Ohio Match Company Railway

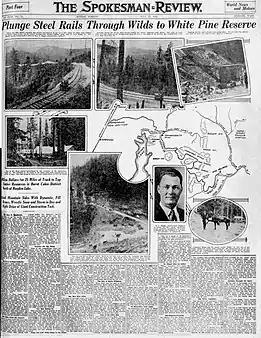

Perl Bailey managed the Ohio Match Company’s western operation. H. A. Biggs was the engineer tasked with building the Ohio Match Railway. The Ohio Match railway was initially long, and stretched from the Spokane International in Garwood, Idaho around the north end of Hayden Lake over several grades to follow the Burnt Cabin Creek to the Little North Fork of the Coeur d'Alene River. The Ohio Match railroad connected 80,000 million acres of white pine timber reserves that remained after the fire of 1910 to the Atlas Tie Co. in Hayden, Idaho, to the Spokane International in Garwood, Idaho, and the Spokane, Coeur d'Alene and Palouse electric railroad in Hayden, Idaho, which brought lumber to Lake Coeur d'Alene to be floated to mills in and around Coeur d'Alene, Idaho. The Ohio Match Company served two mines, the Inland Mine (Burnt Cabin Prospect) and Commonwealth Mine, along its route. The Ohio Match Railway costed $1,000,000 in 1924 (Roughly $16,000,000 in 2022 or $650,000 per mile) to construct. The railway eventually extended beyond Horse Heaven covering a total of . Two of Ohio Match Railway's locomotives, a climax and a shay, were sold to the U.S. Navy in 1940 to aid in the construction of Farragut Naval Base in Farragut, Idaho at the start of World War II.